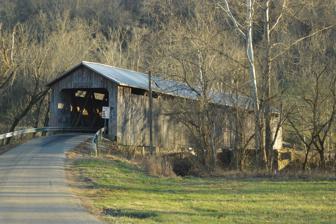
Building: North Pole Road Covered Bridge
Country: United States of America
Year built: 1865
Bridge in active use, prior to traffic closure in 2019 The North Pole Road Covered Bridge is a covered bridge in rural Brown County in the U.S. state of Ohio.  The 169-foot-long bridge crosses Eagle Creek approximately four miles east of the town of Ripley .  Originally built in 1865, it was damaged and rebuilt after a flood in 1997. After two final decades of active vehicular use, a modern replacement bridge was built in 2019 and the North Pole Road Covered Bridge was closed to traffic.  By that date only about 125 covered bridges remained in Ohio.  The North Pole bridge was preserved as a historic resource and pedestrian footpath. As of 2021 the bridge siding was colored gray. References